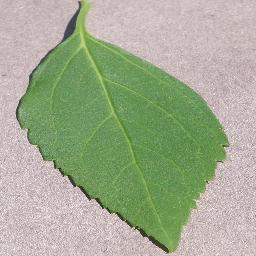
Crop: cherry
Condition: (including_sour)_healthy